Amin Salam

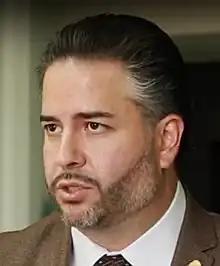
Salam in 2022

Amin Salam (born 1979) is a Lebanese international corporate lawyer, economist and the Minister of Economy in Najib Mikati's cabinet.